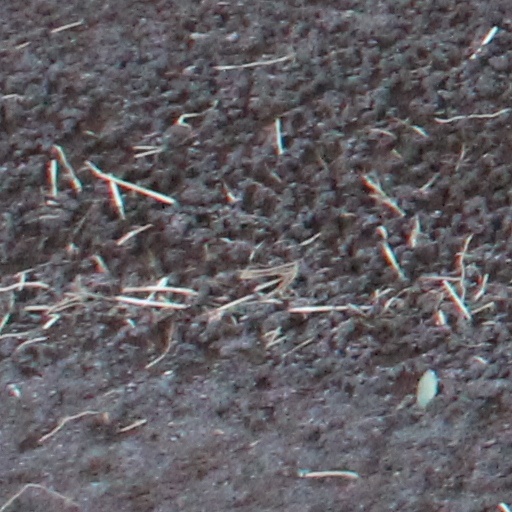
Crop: wheat